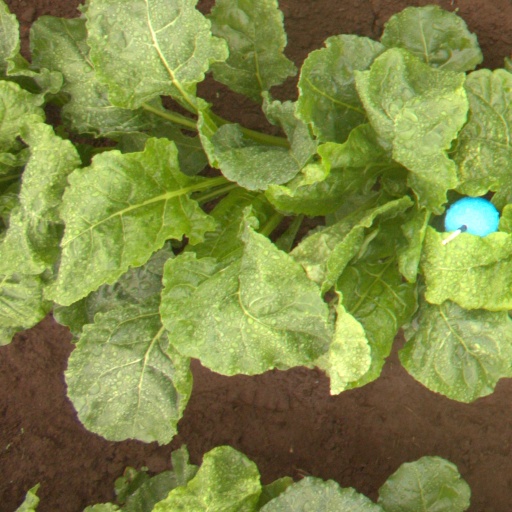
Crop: sugar beet